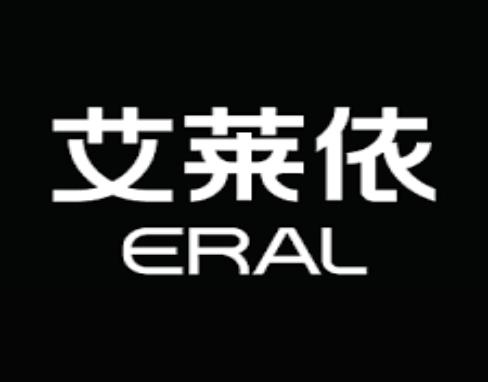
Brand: ERAL
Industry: Clothes